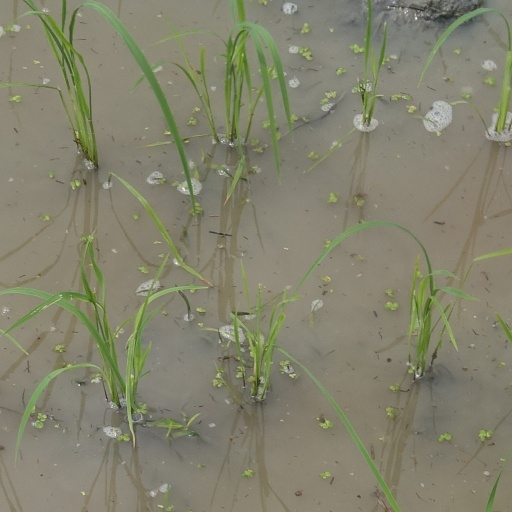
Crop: rice